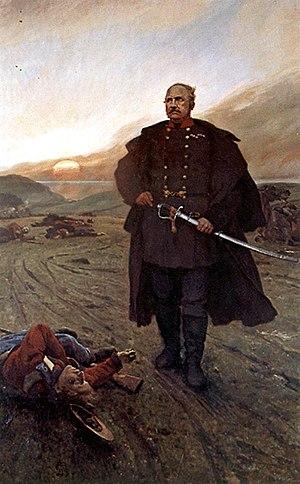
Olaf Rye, né le 16 novembre 1791 à Bø et mort le 6 juillet 1849 à Fredericia, est un officier militaire du royaume de Danemark et de Norvège.